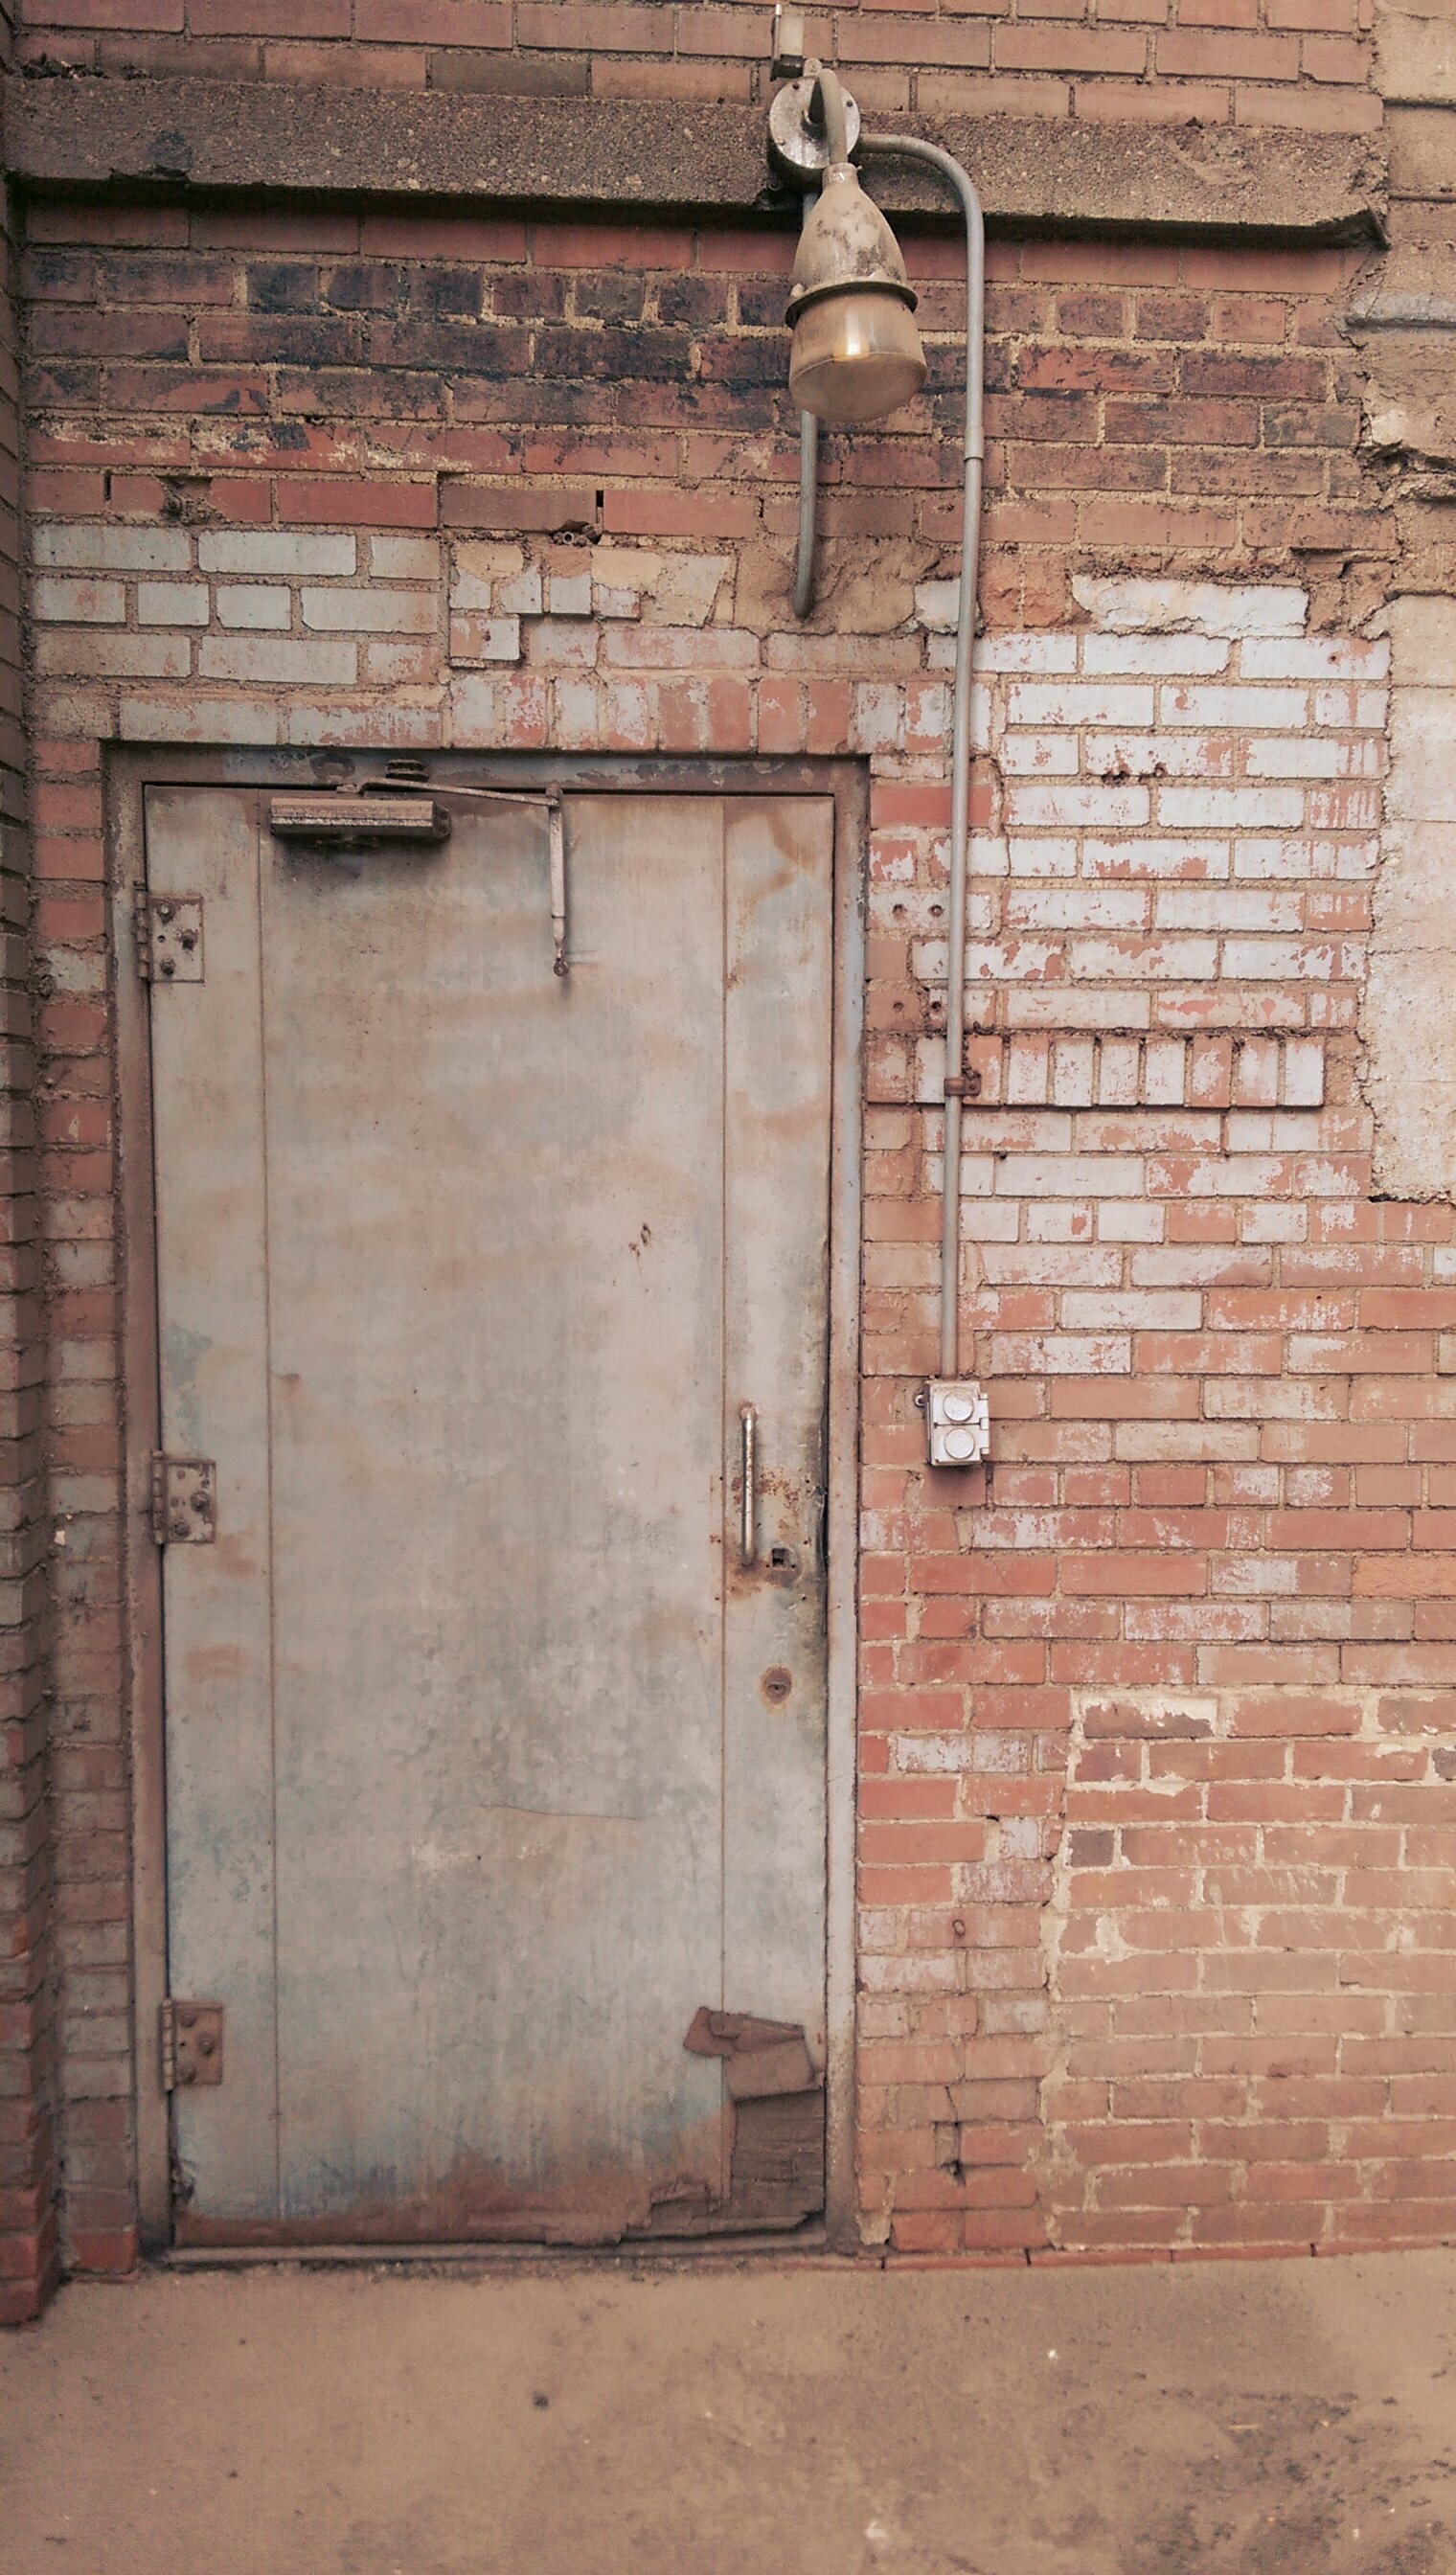
wood, house, window, old, alley, wall, facade, industrial, factory, brick, door, material, doorway, scary, brickwork, ancient history